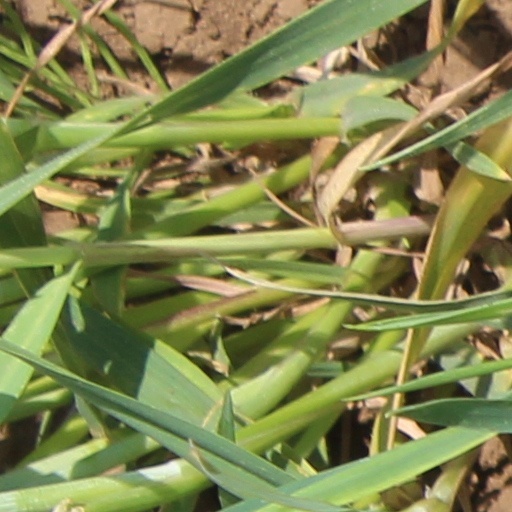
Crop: wheat